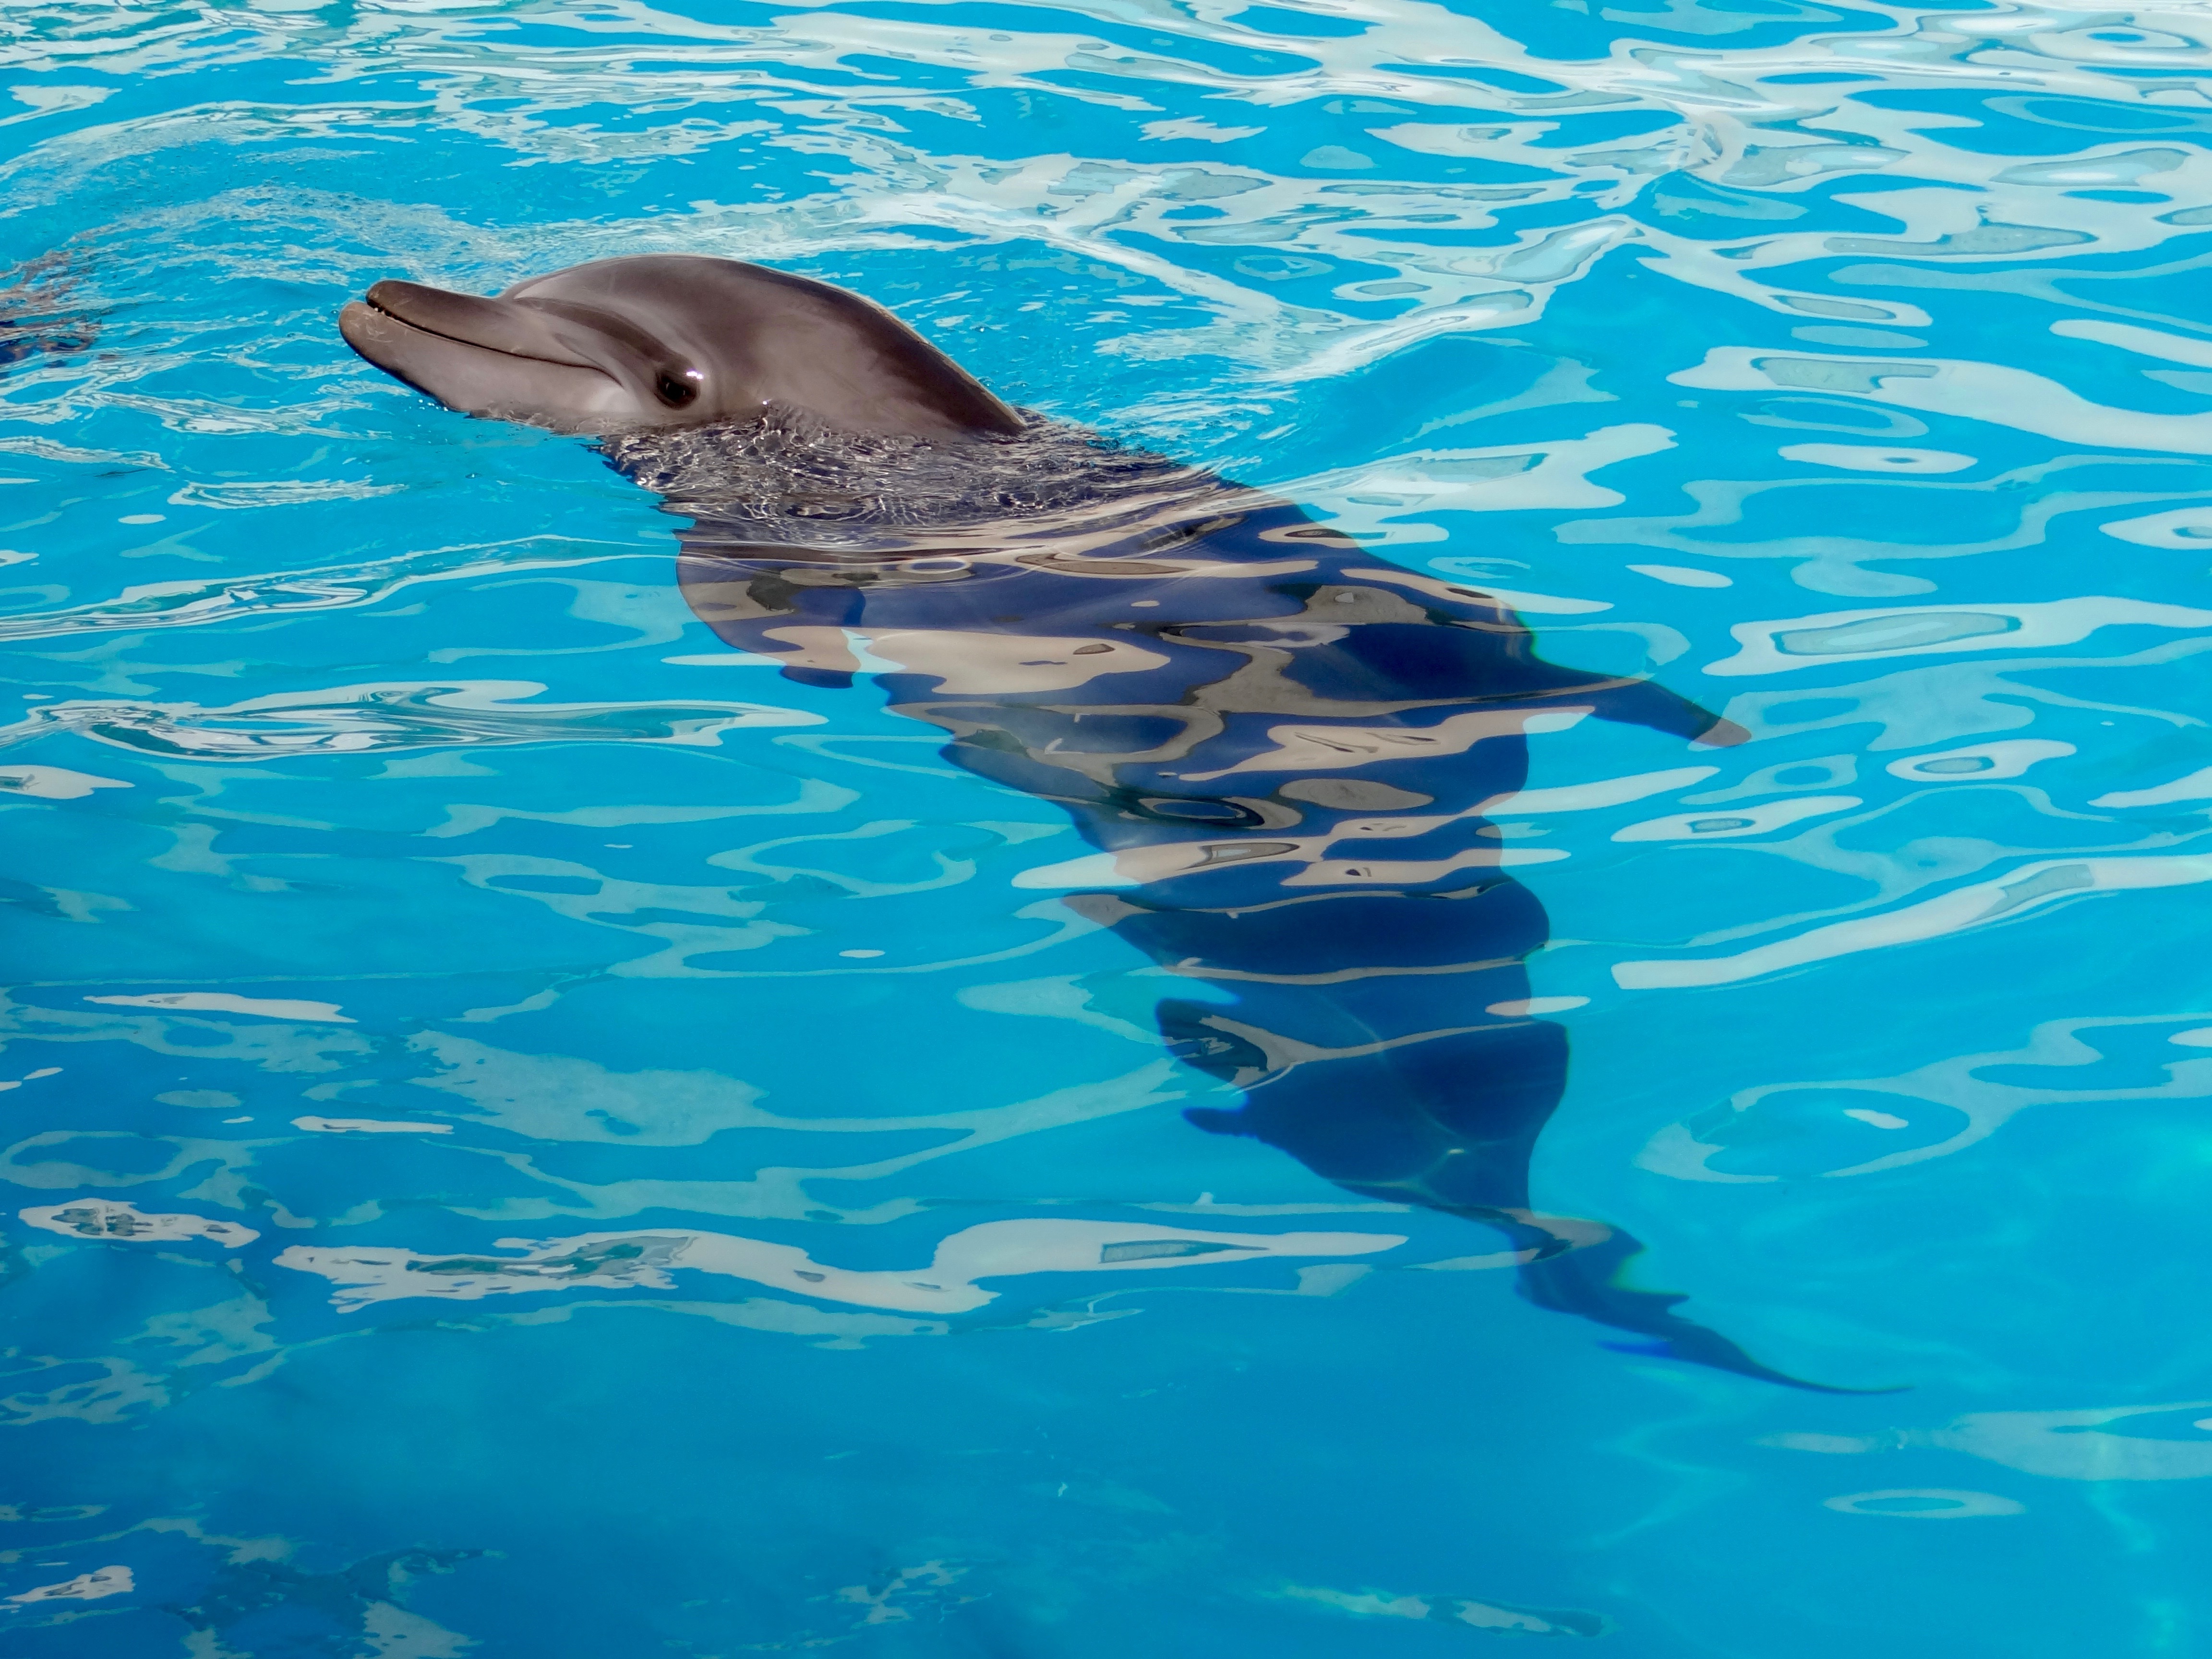
sea, water, ocean, underwater, biology, mammal, dolphin, marine animal, dolphinarium, marine mammal, marine biology